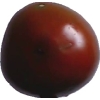
Label: tomato_maroon